Morris Oxford bullnose

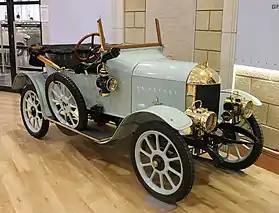
Oxford 2-seater 1913

The "bullnose" Morris Oxford is a series of motor car models produced by British manufacturer Morris from 1913 to 1926. It was named by W R Morris after the city in which he grew up and which his cars were to industrialise.